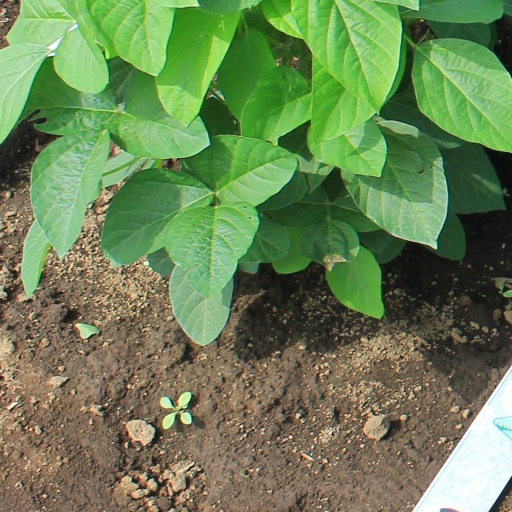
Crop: soybean